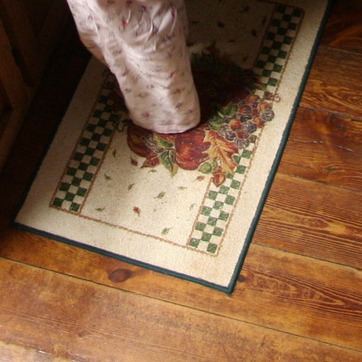
Material: carpet